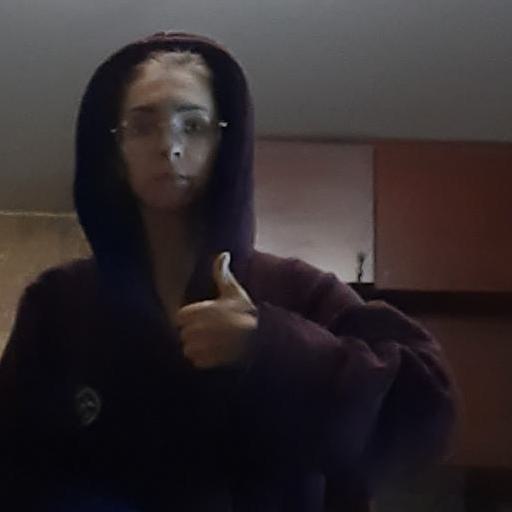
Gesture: like